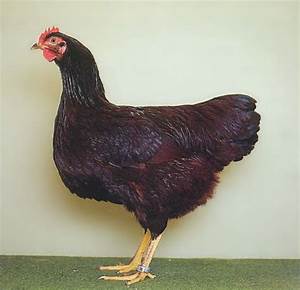
Label: gallina